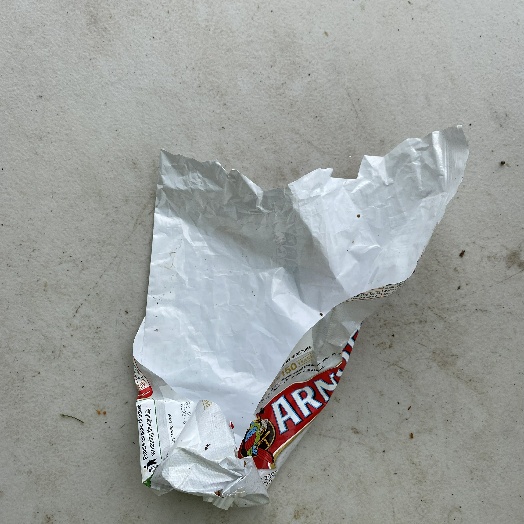
Label: Plastic